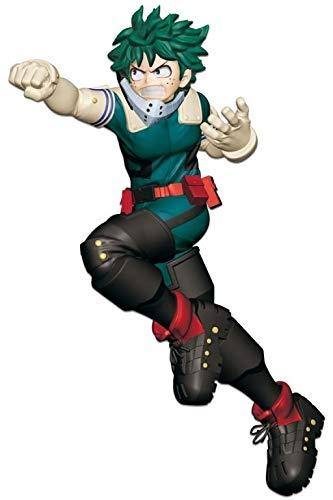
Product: Banpresto 35783 My Hero Academia Enter The Hero Izuku Midoriya Figure
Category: Toys & Games | Toy Figures & Playsets | Action Figures
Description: Great Condition.
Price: $25.95
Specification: ProductDimensions:4x4x6.5inches|ItemWeight:3.31pounds|ShippingWeight:1pounds(Viewshippingratesandpolicies)|ASIN:B07JXNZXMT|Itemmodelnumber:35783|Manufacturerrecommendedage:13-15years